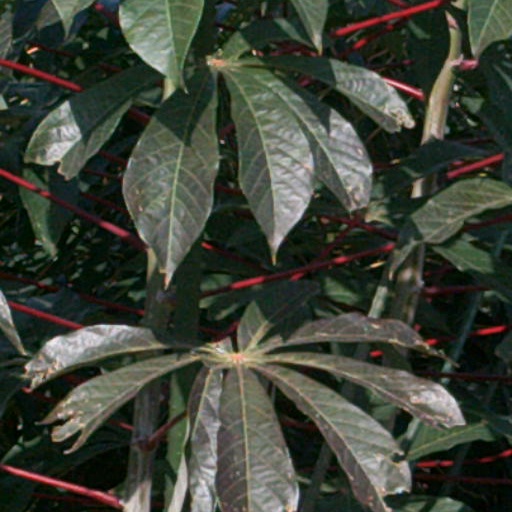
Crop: cassava